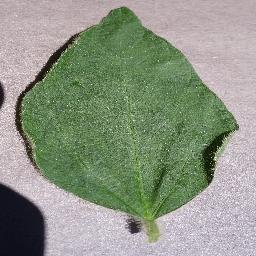
Label: Soybean___healthy